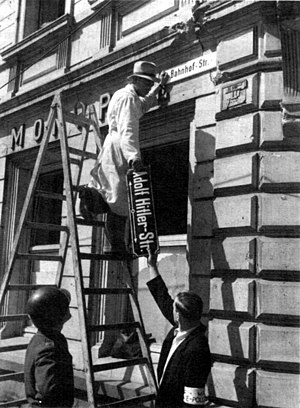
Det allierede kontrolråd / Arbejde
Fjernelse af et 'Adolf Hitler Strasse' gadeskilt, en del af afnazificeringen
Det allierede kontrolråd var et politisk organ, som ledede den allierede besættelse af Tyskland efter 2. Verdenskrig. Rådets medlemmer var Sovjetunionen, USA og Storbritannien. Frankrig blev senere tilføjet som medlem med stemmeret, men uden pligter. Organet havde til huse i Berlin-Schöneberg.